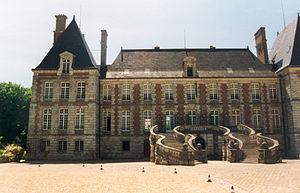
Perron avec escalier en fer-à-cheval (en double fer-à-cheval, côté cour du château de Courances (Essonne, France).
Courances est une commune française située dans le département de l'Essonne en région Île-de-France.
Le château de Courances, situé à 47 kilomètres au sud-est de Paris dans le Gâtinais français et le département de l'Essonne en Île-de-France, est classé monument historique depuis le 27 juin 1983.
Cet article recense les châteaux de l'Essonne, en France.